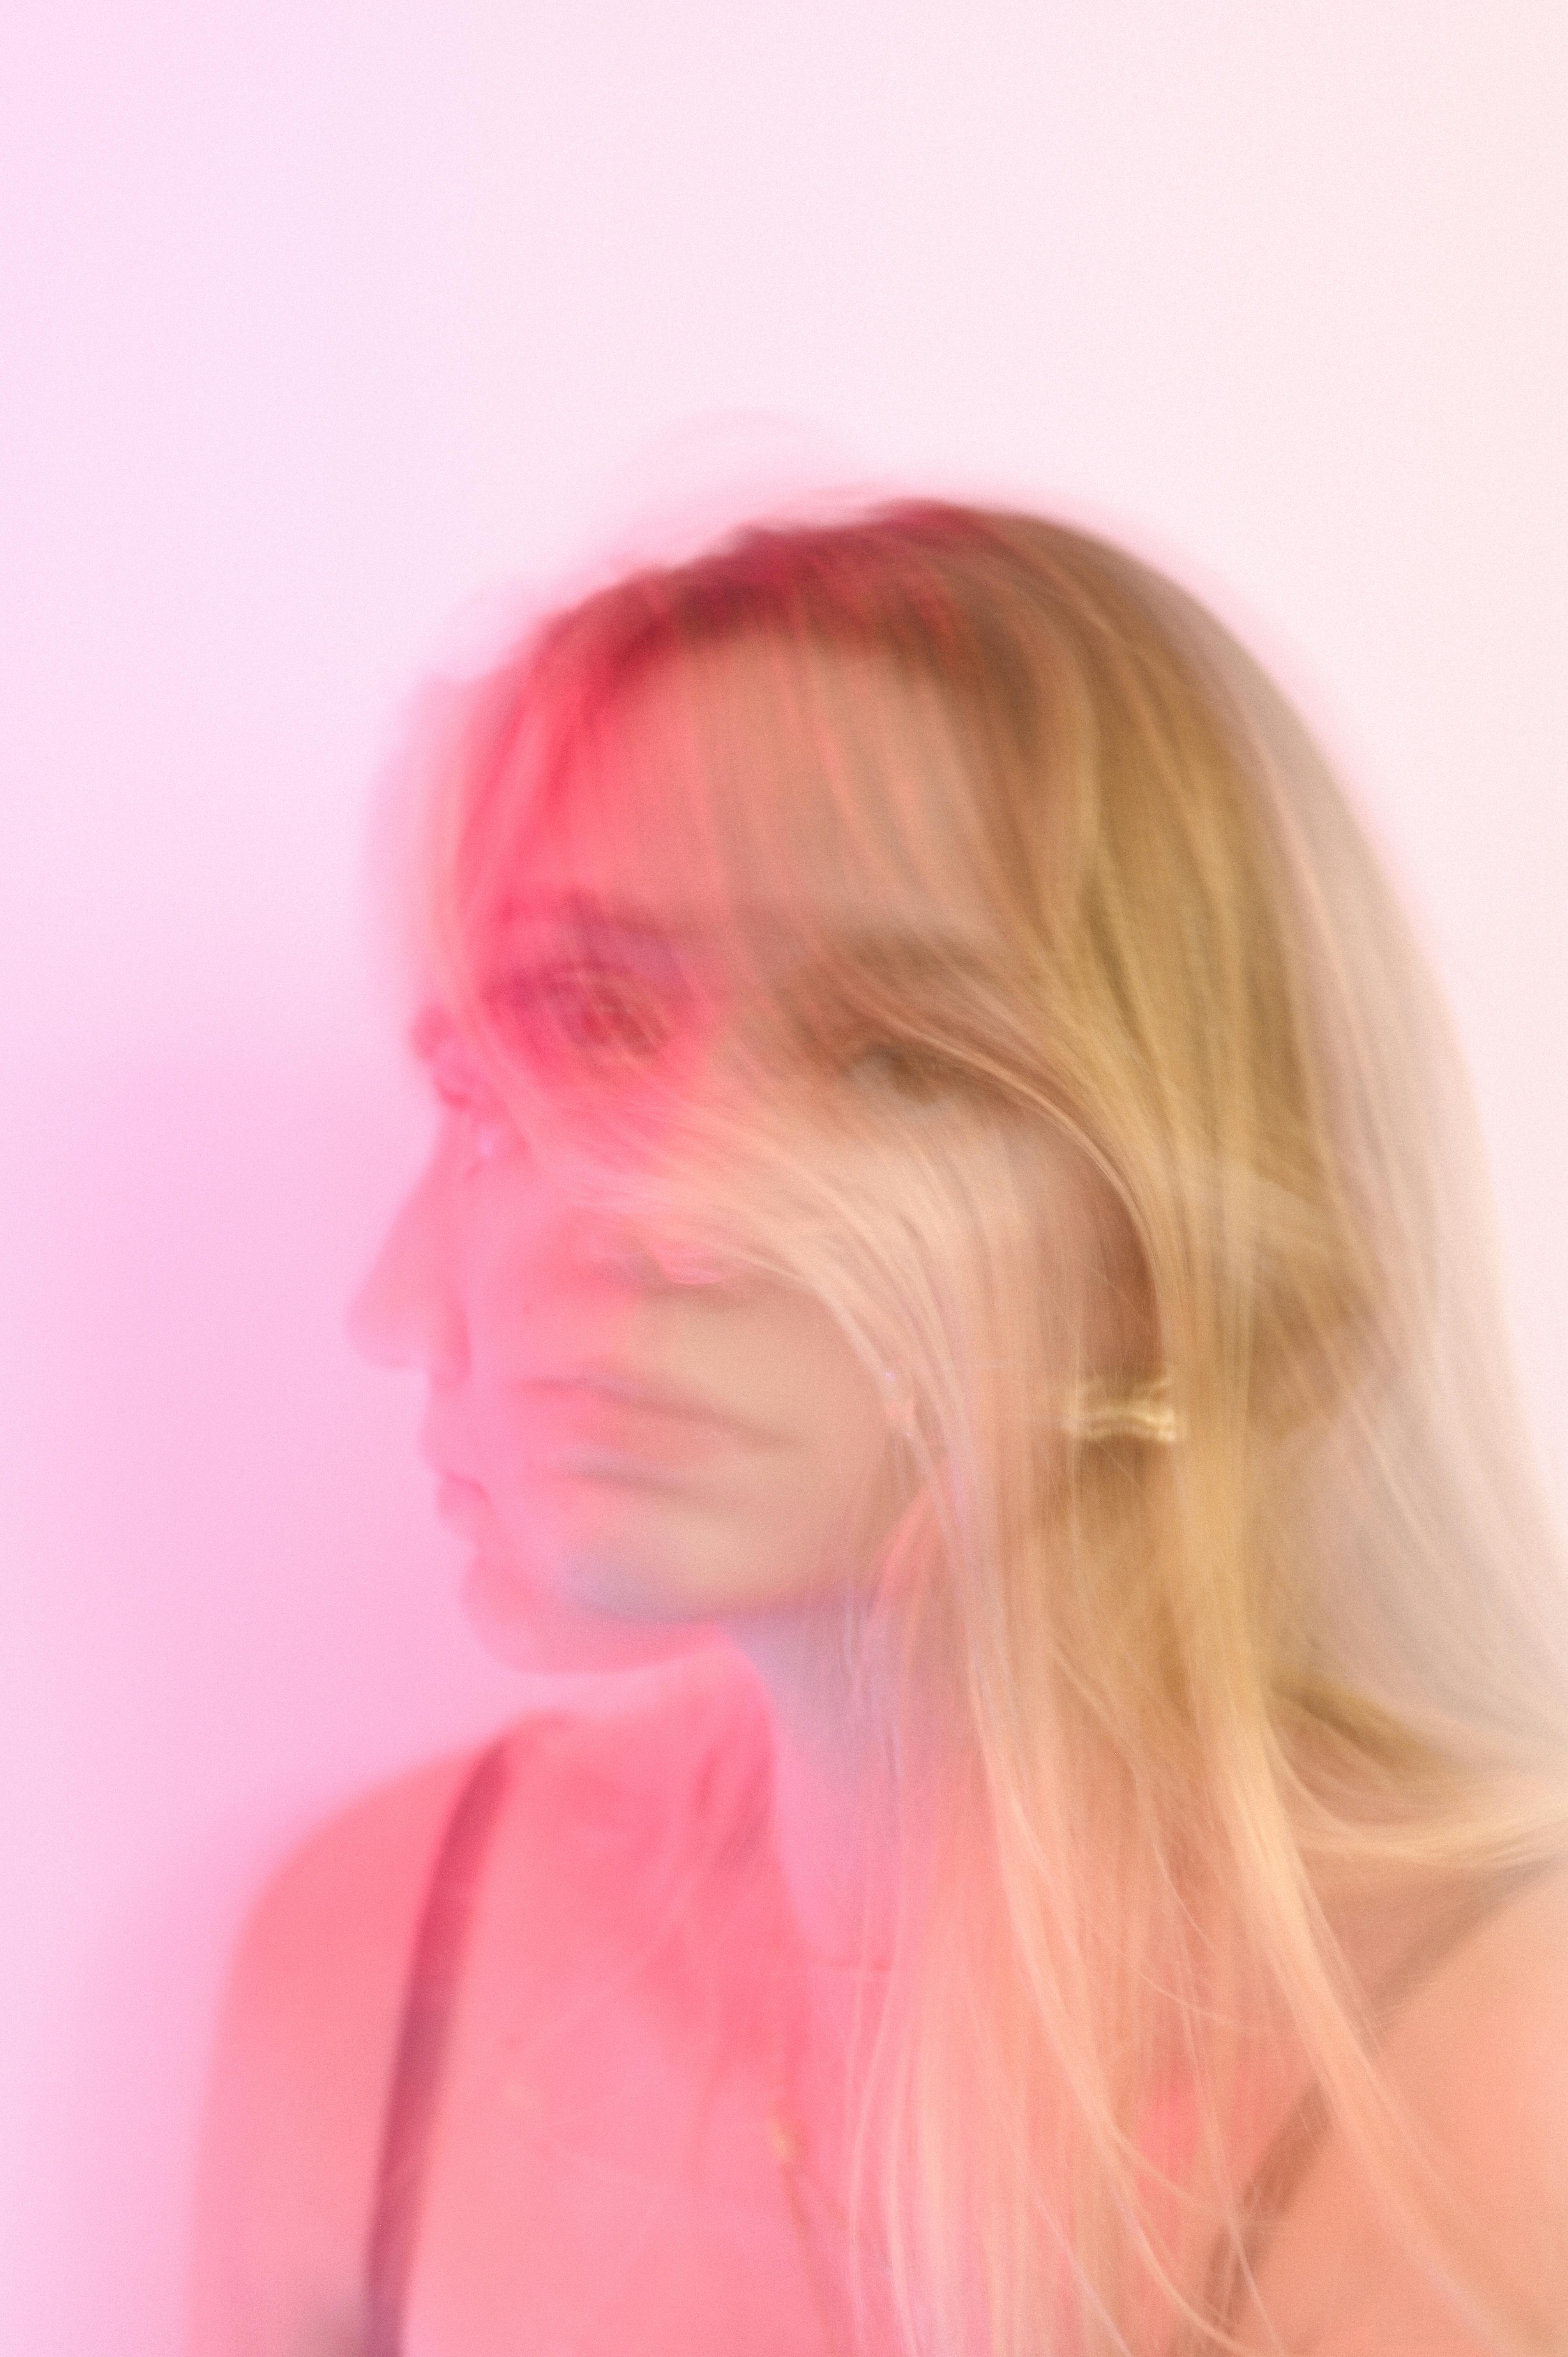
woman, lips, pink, long hair, blond, layered hair, hair coloring, throat, portrait photography, portrait, model, No expression, selfie, lipstick, self portrait